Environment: lab
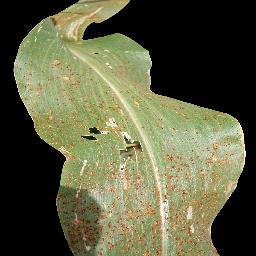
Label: common_rust